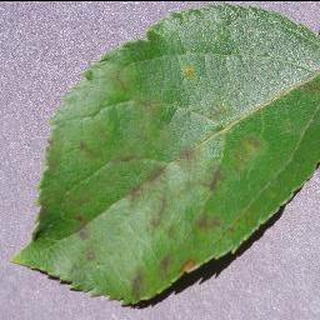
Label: apple_apple_scab